Vince Lombardi Trophy

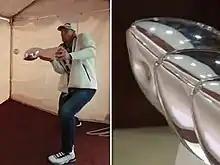
New England Patriots tight end Rob Gronkowski using the trophy as a bat (left), and the baseball-sized dent he left on it in April 2019

On April 9, 2019, Rob Gronkowski (who had retired from the New England Patriots two weeks before) used the Super Bowl LIII Vince Lombardi trophy as a bat to bunt a practice pitch from wide receiver Julian Edelman during the Boston Red Sox season opener where he was to throw the ceremonial first pitch with his former teammates. It left a baseball-sized dent in the trophy, his third overall, and his former team's sixth. The humorous documentary-style video released by the Patriots about the incident became popular, with special teamer Matthew Slater, who witnessed the incident first hand, saying that if anyone can get away with it, it would be the "MVP (Edelman) and the future Hall of Famer (Gronkowski)."